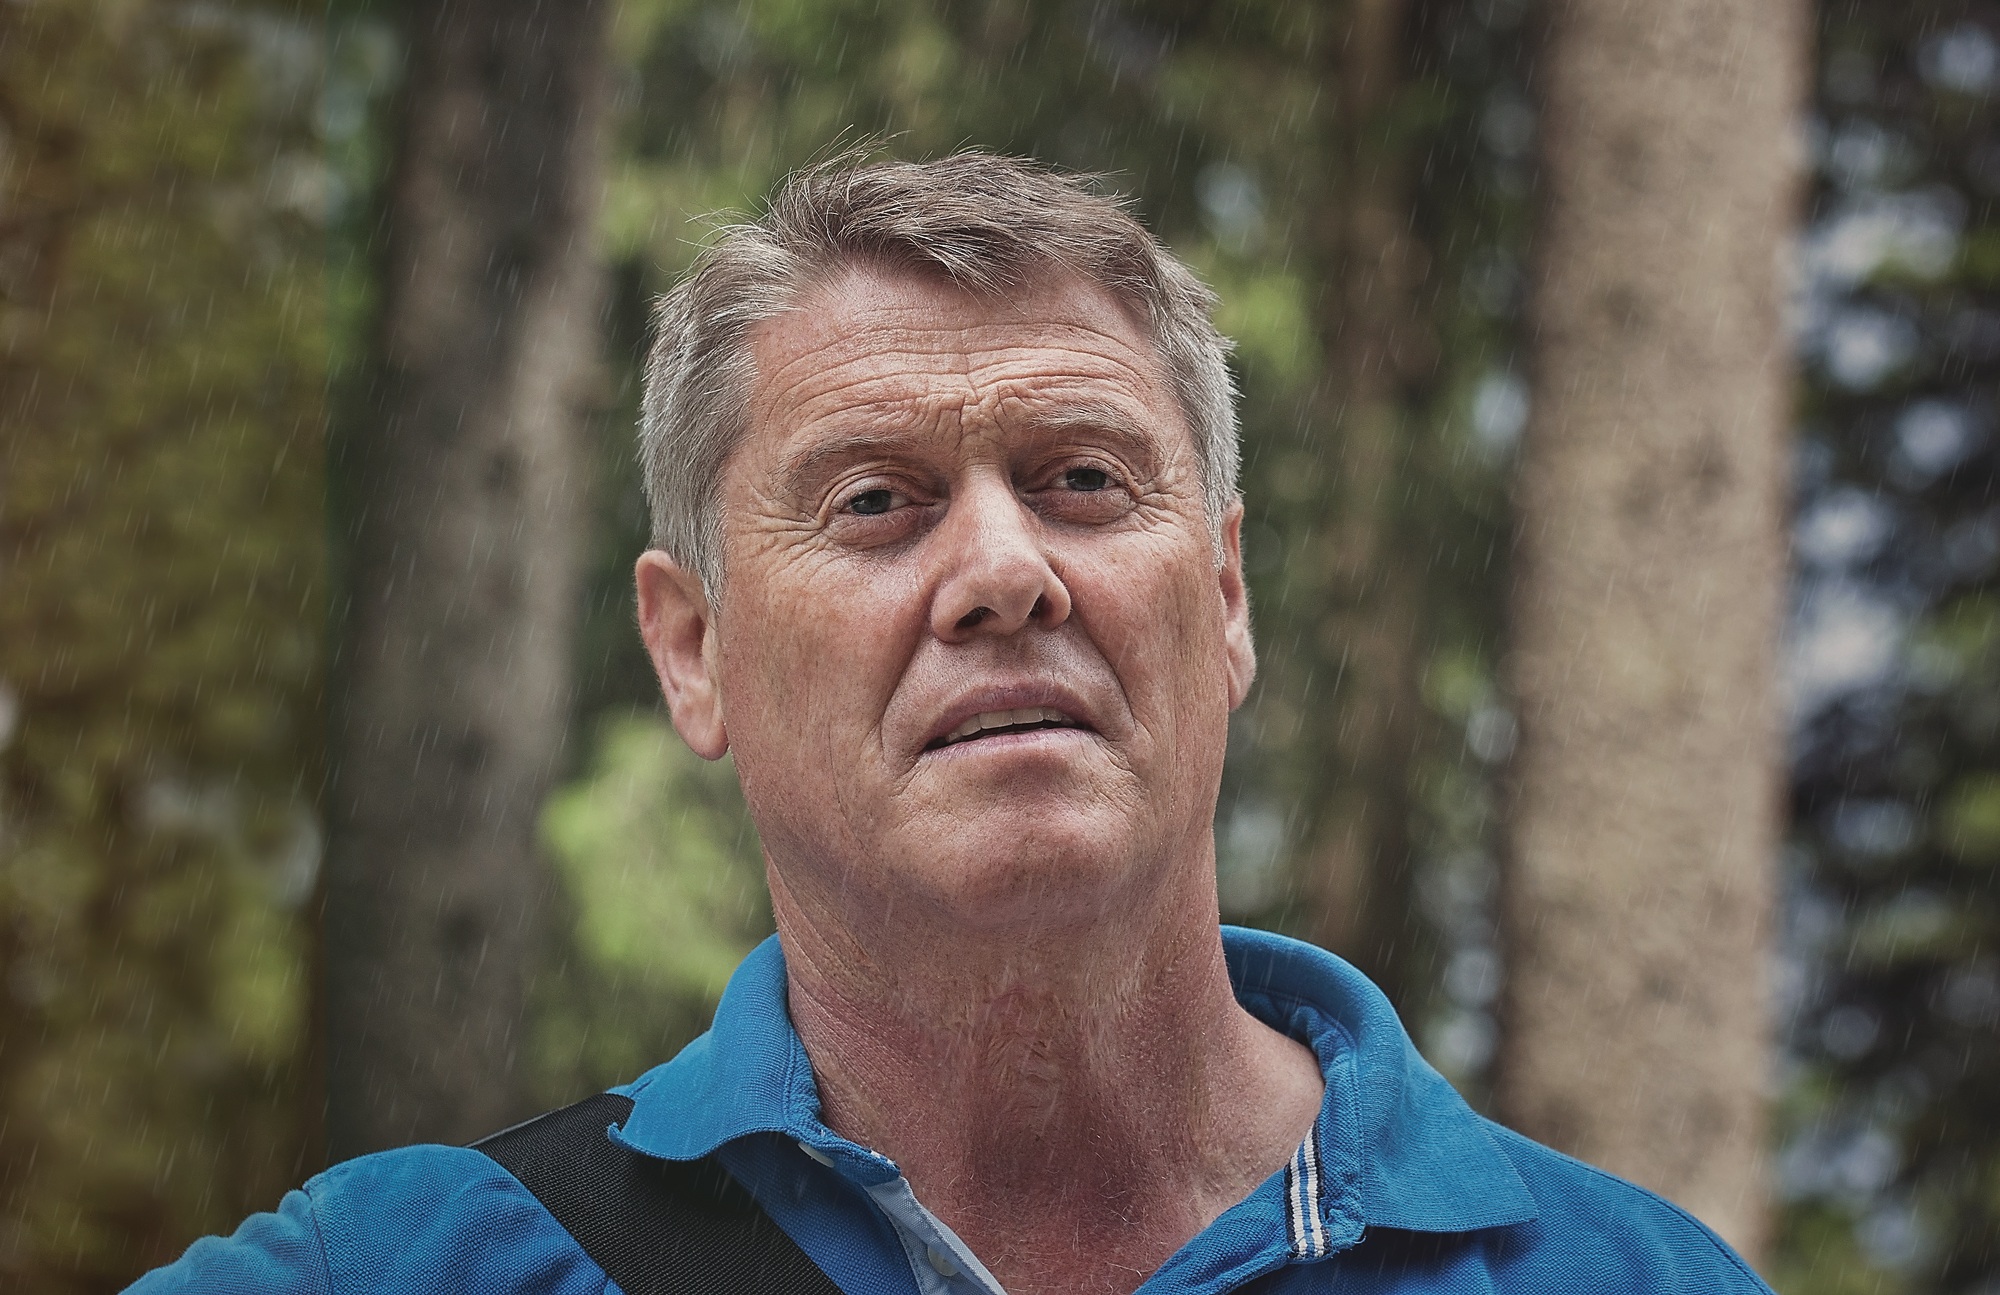
man, nature, forest, person, people, rain, male, portrait, human, close, senior citizen, rainy day, weather mood